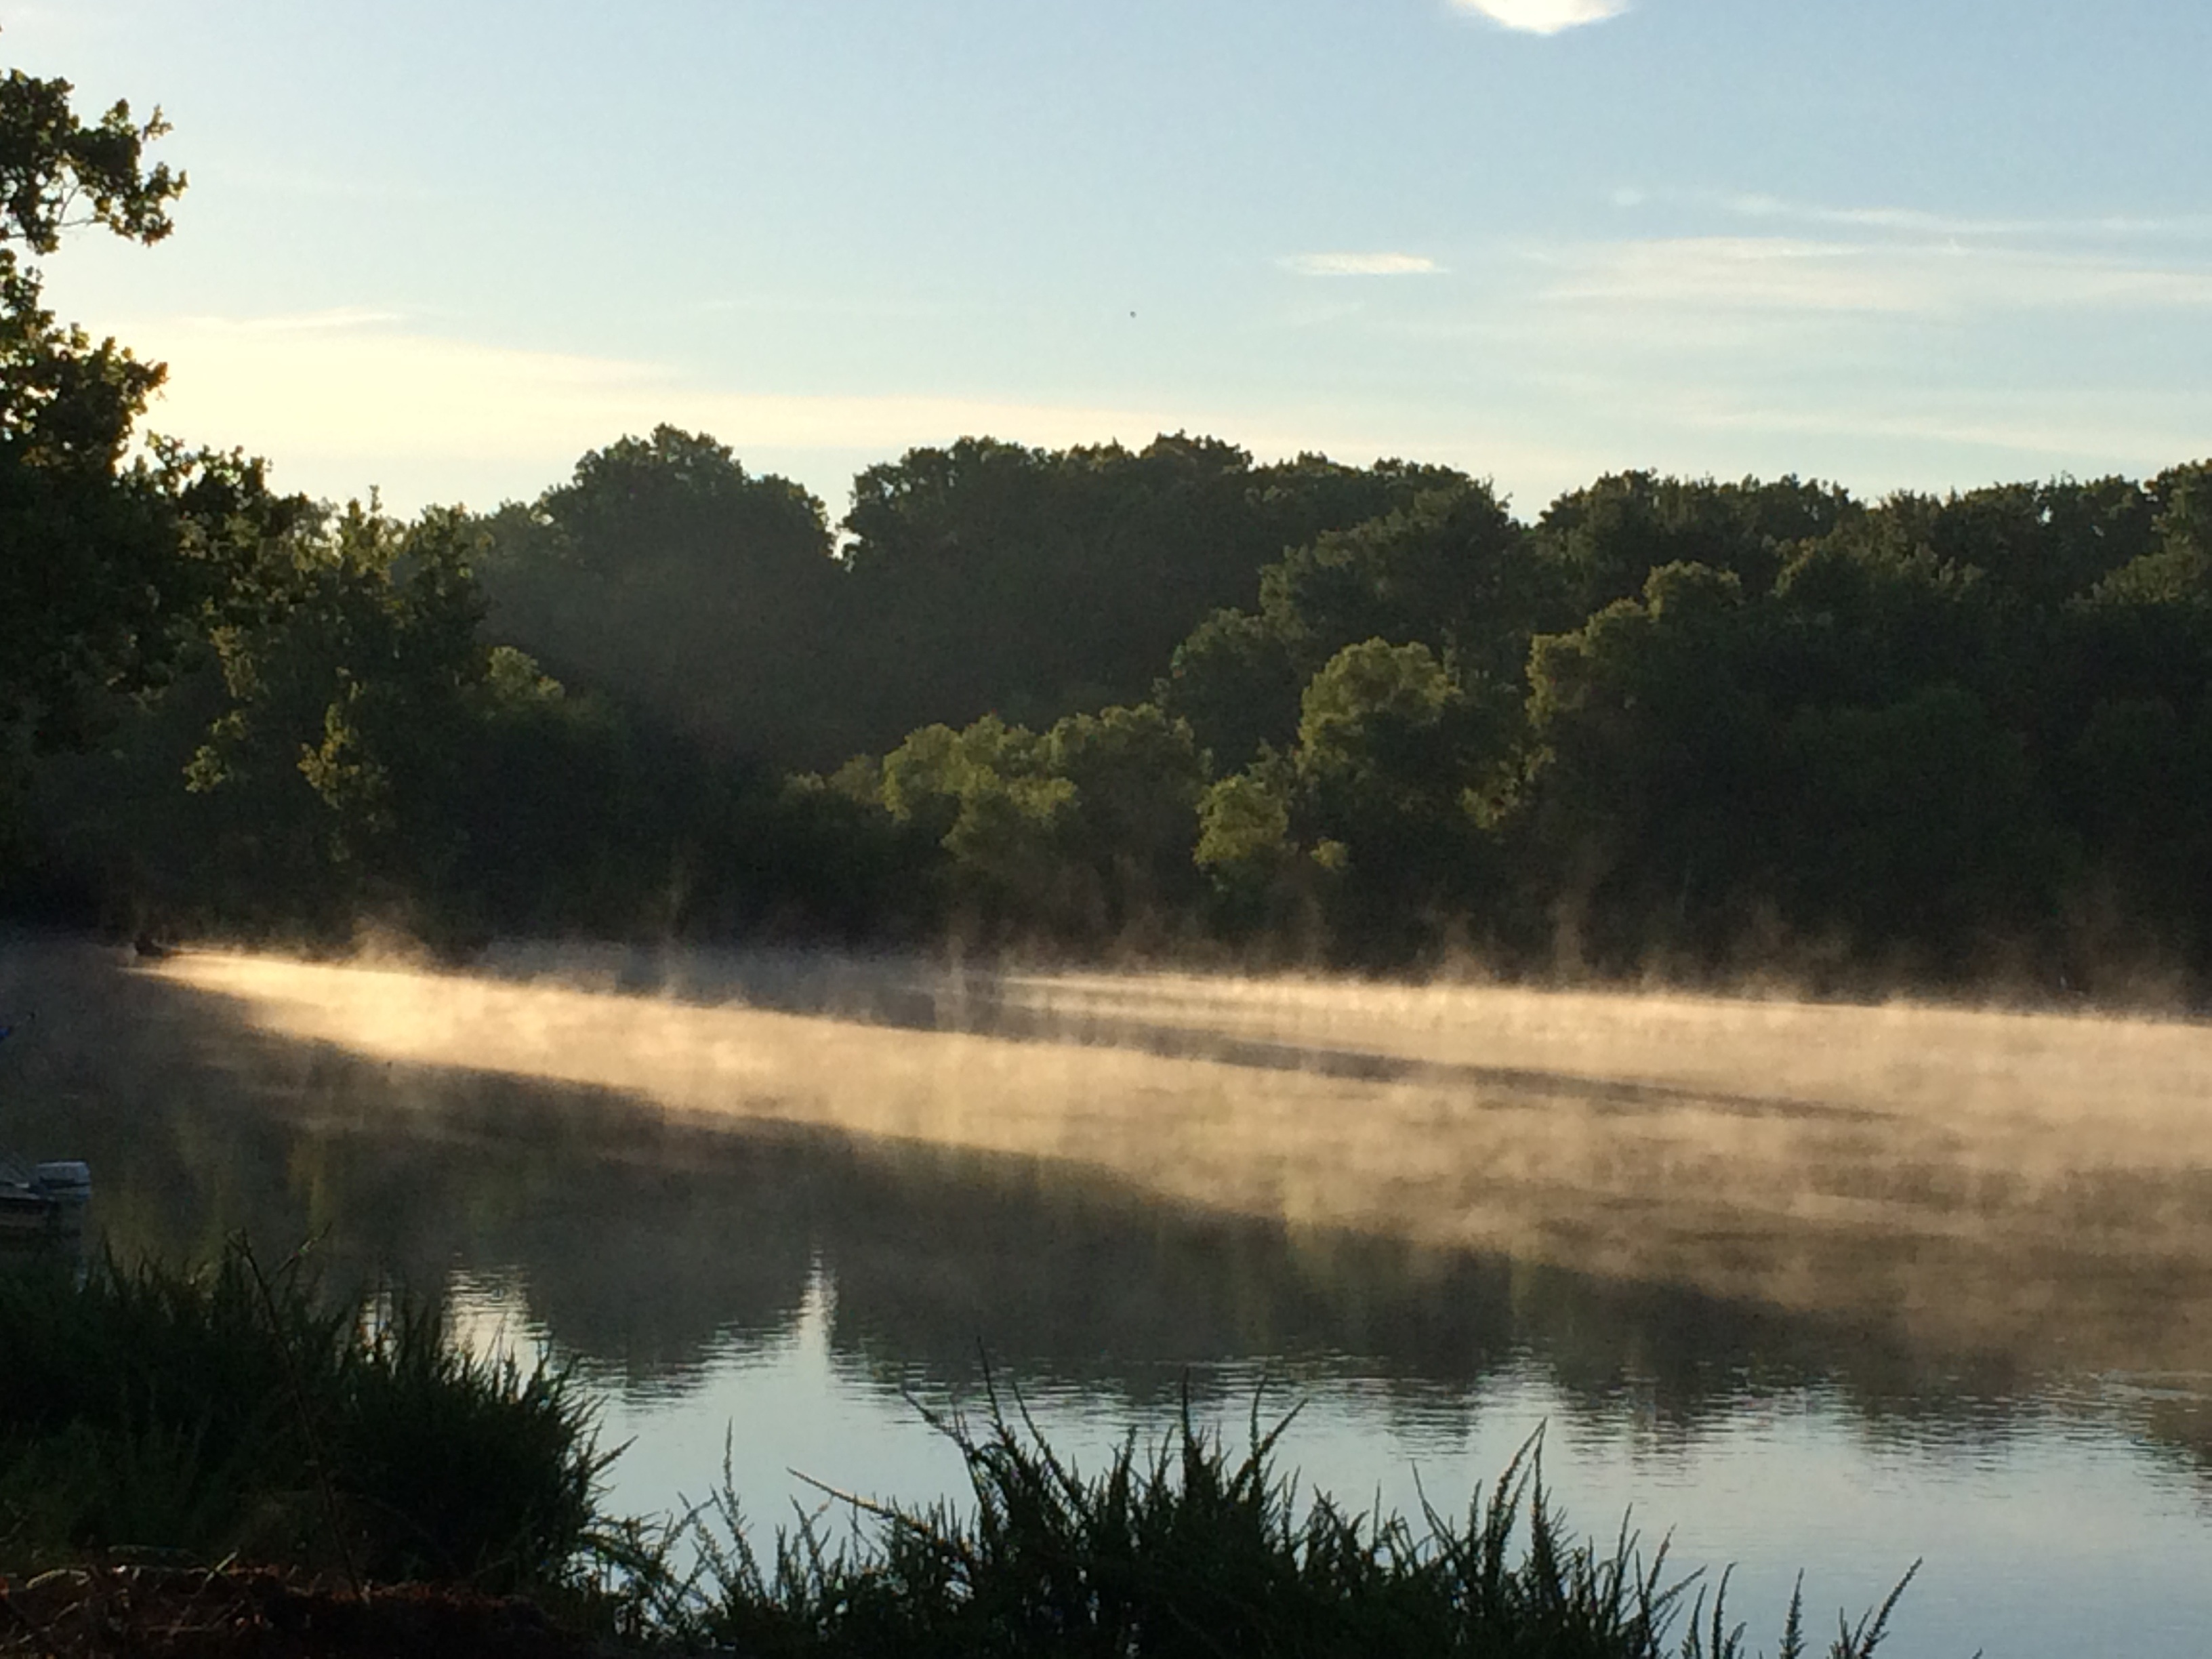
landscape, tree, water, nature, forest, grass, marsh, sun, sunrise, mist, sunlight, morning, hill, lake, dawn, river, foggy, dusk, pond, evening, green, reflection, tranquil, scenic, scenery, calm, reservoir, body of water, wetland, habitat, rural area, natural environment, atmospheric phenomenon, woody plant